Andrew Jackson State Office Building

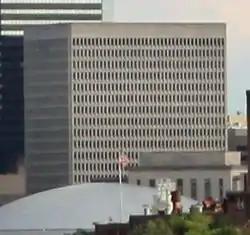

Andrew Jackson State Office Building is a skyscraper in Nashville, Tennessee, U.S.. It was designed in the International Style by Taylor & Crabtree, and completed in 1969. Its construction cost $10 million (equivalent to $ in ).